Hadrian's Wall

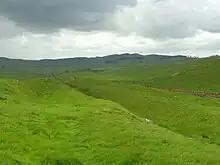
This ditch-like construction is a section of the Vallum, to the south of Hadrian's Wall. This section is located near Milecastle 42, around modern Cawfields, placing it slightly to the west of the wall's midpoint.

Hadrian ended his predecessor Trajan's policy of expanding the empire and instead focused on defending the current borders, namely at the time Britain. Like Augustus, Hadrian believed in exploiting natural boundaries such as rivers for the borders of the empire, for example the Euphrates, Rhine and Danube. Britain, however, did not have any natural boundaries that could serve the purpose to divide the province controlled by the Romans from the Celtic tribes in the north.